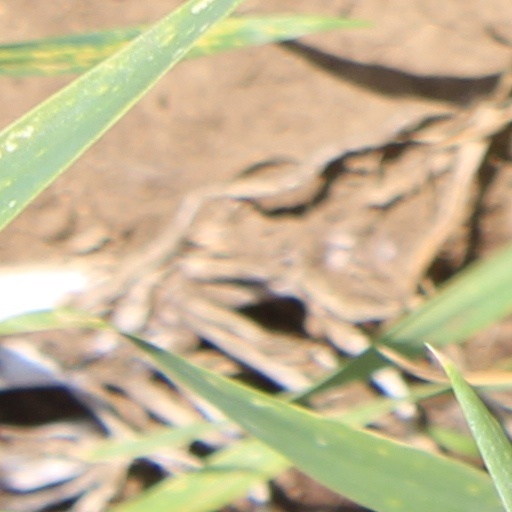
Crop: wheat